Power At Sea

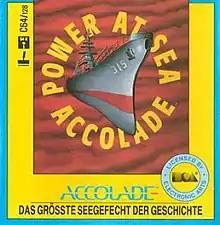
European cover art

Power At Sea is a video game developed by Distinctive Software and published by Accolade in 1988 for the Commodore 64.